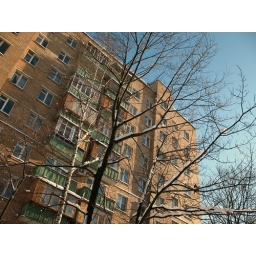
Apartment building near the Nagornaya Metro station on the gray line.